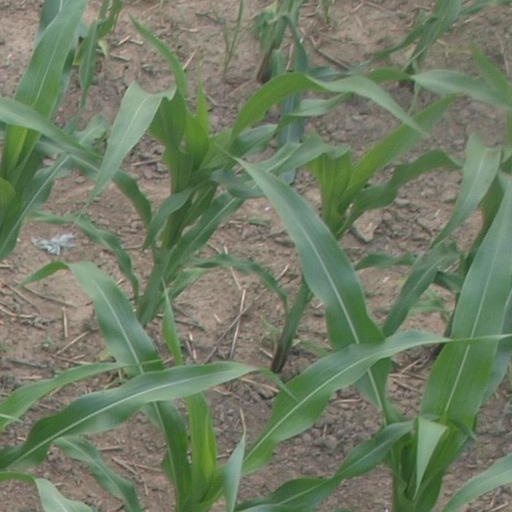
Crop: maize; corn